Artiodactyl

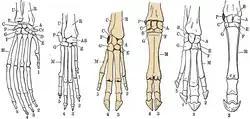
Diagrams of hand skeletons of various mammals, left to right: orangutan, dog, pig, cow, tapir, and horse. Highlighted are the even-toed ungulates pig and cow.

Even-toed ungulates bear their name because they have an even number of toes (two or four)—in some peccaries, the hind legs have a reduction in the number of toes to three. The central axis of the leg is between the third and fourth toe. The first toe is missing in modern artiodactyls, and can only be found in now-extinct genera. The second and fifth toes are adapted differently between species: